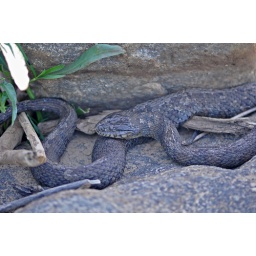
northern water snake molting on along the james river in richmond va